Entre a Mi Mundo

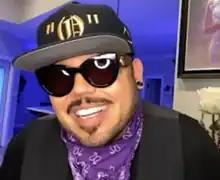
It took a decade for A. B. Quintanilla "(pictured)" to write "Como la Flor", after conceptualizing the idea in 1982.

The recording of "Entre a Mi Mundo" transpired at the San Antonio studio owned by Tejano music producer Manny Guerra, with Brian "Red" Moore, Guerra's in-house music engineer, supervising the process as A. B. assumed the roles of producer and arranger, directing the operation. The writing process commenced in early 1991. During the selection of tracks, Vela presented A. B. with multiple songs he had penned, including an incomplete piece titled "Si La Quieres". Though the song consisted merely of fragments, A. B. appreciated its existing chorus. Vela drafted a verse that failed to captivate A. B., compelling him to spend hours crafting verses and melodies until the unrequited love theme for the song garnered approval. In 1982, within the band's first year as a group, A. B. noticed a family selling illuminated plastic flowers at a Sacramento concert and resolved to compose a song about a flower someday. A decade later, while showering at a Bryan, Texas hotel, a catchy melody struck him, prompting him to hastily exit the shower and collaborate with Pete Astudillo on the song. Assembling the music required 20 minutes, while Astudillo spent an additional hour penning the lyrics for "Como la Flor".